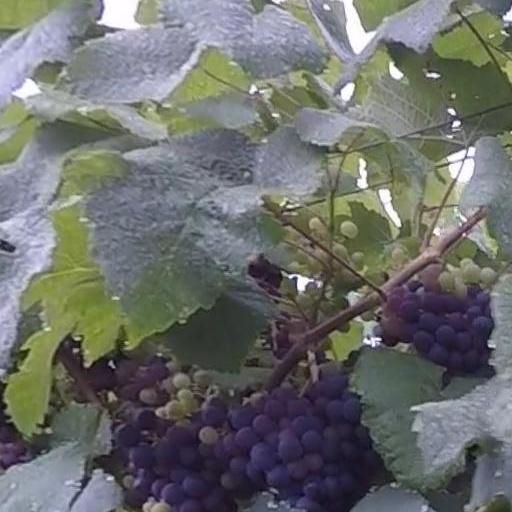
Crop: grape